Yogi Bear and the Magical Flight of the Spruce Goose

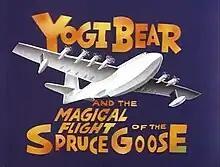

Yogi Bear and the Magical Flight of the Spruce Goose is a 1987 animated made-for-television film produced by Hanna-Barbera as part of the "Hanna-Barbera Superstars 10" series. This film aired in syndication.